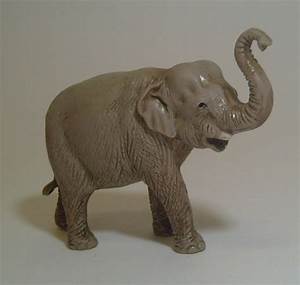
Label: elefante